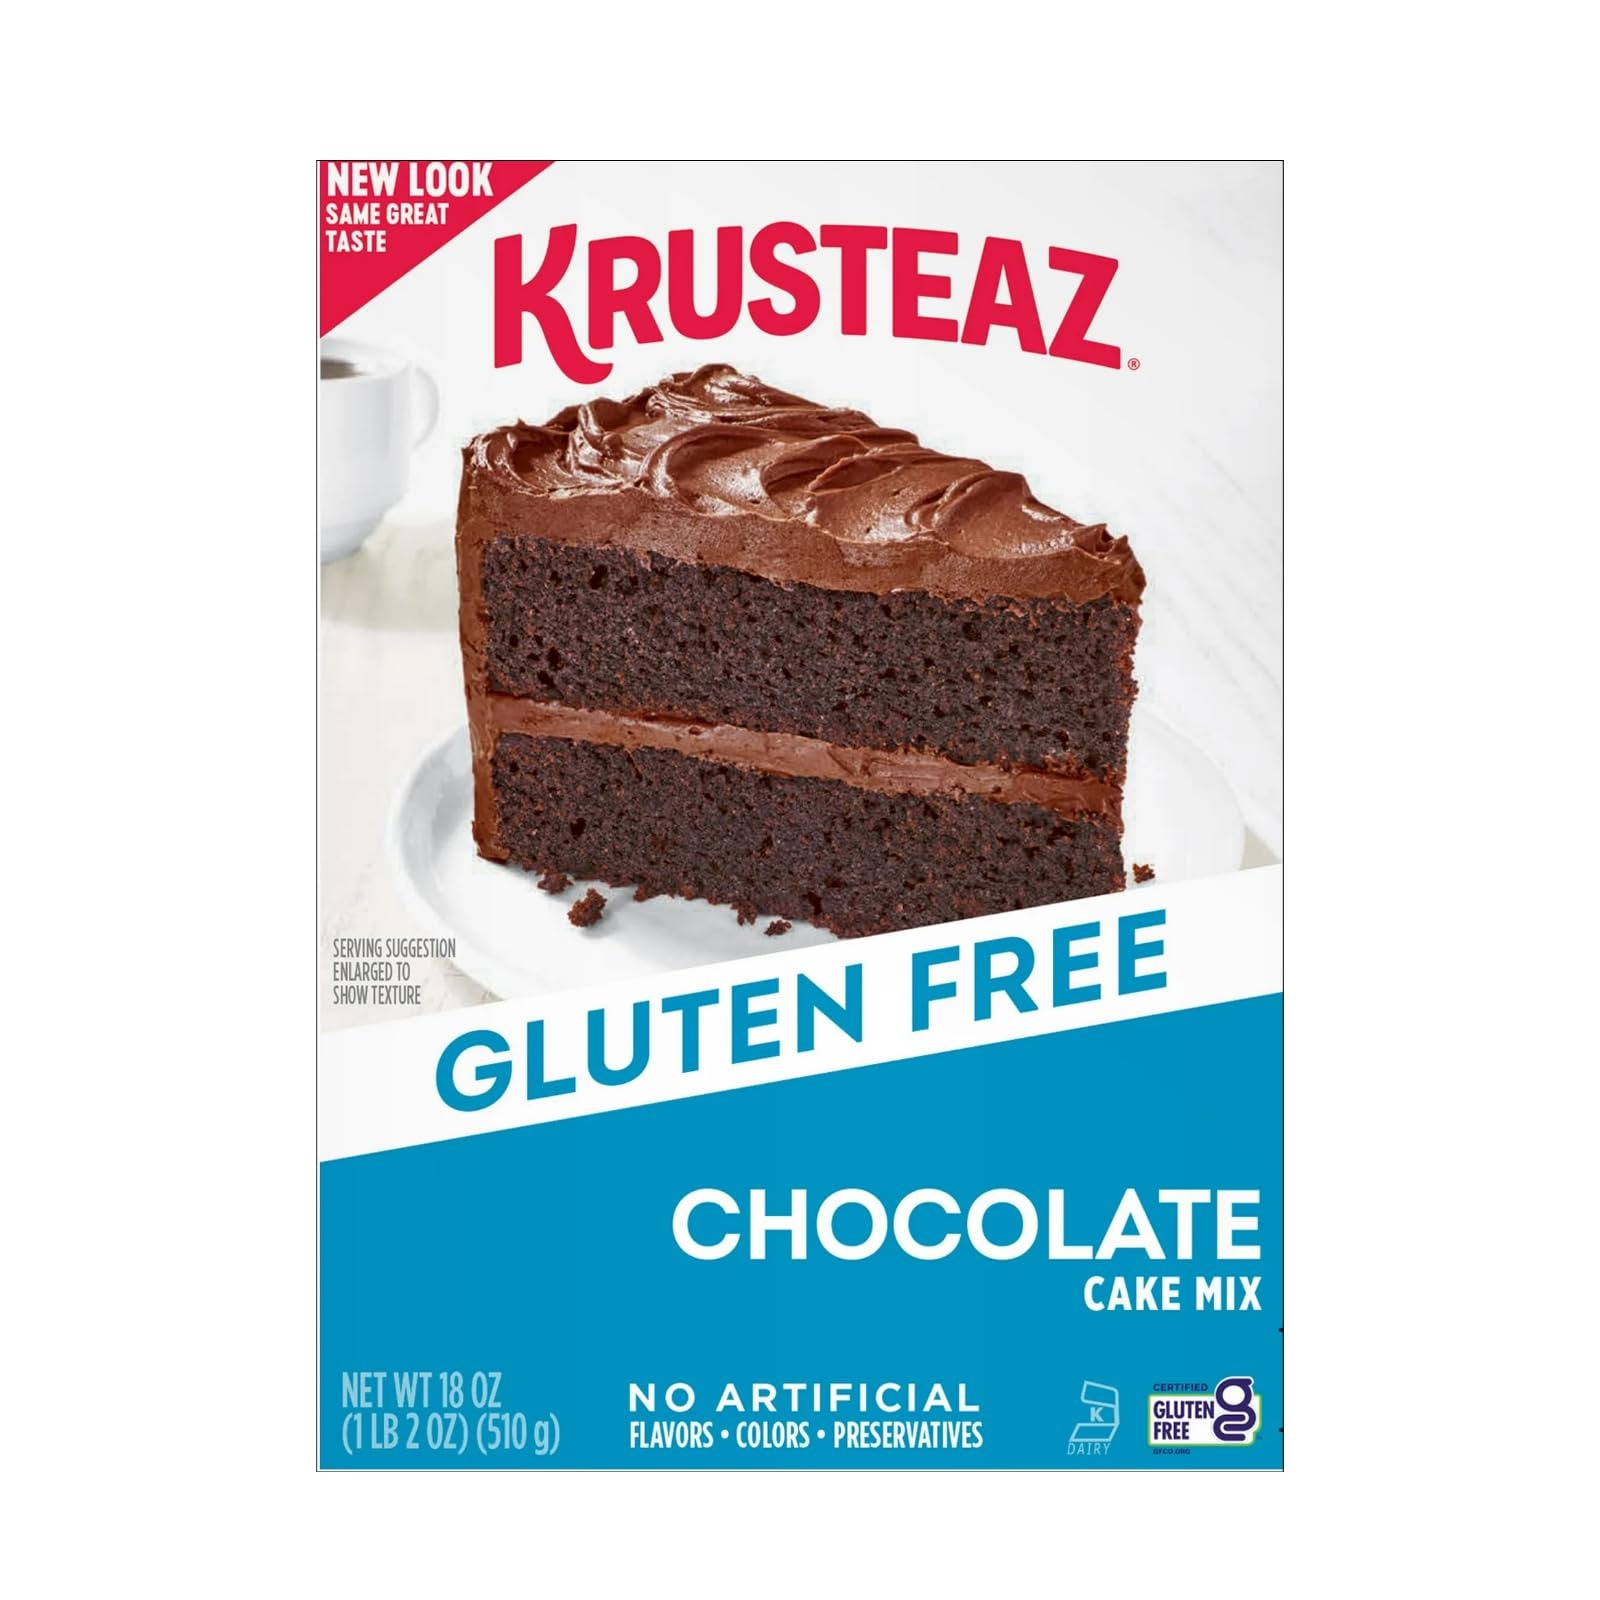
Item Name: Krusteaz Gluten Free Chocolate Cake Mix, 18 OZ
Bullet Point 1: SAME GREAT TASTE: Our gluten free cake mix packs all the flavor of our classic dessert mixes
Bullet Point 2: EASY TO MAKE: Simply add eggs, milk and vegetable oil for irresistible chocolate cake
Bullet Point 3: FAMILIAR INGREDIENTS: No artificial flavors, colors or preservatives
Bullet Point 4: CERTIFIED GLUTEN FREE: All of our gluten free mixes are certified by the Gluten-Free Certification Organization
Bullet Point 5: WHAT'S INCLUDED: Every order of this cake mix includes one 18-ounce box with a shelf life from production of 365 days. This box is great for buying to always keep a Krusteaz mix on hand for when you crave it! *Please see individual box best buy dates
Product Description: No artificial flavors, colors, preservatives. Certified gluten free. GFCO.org. Whole Grain: 9 g or more per serving. Eat 48 g or more of whole grains daily. WholeGrainsCouncil.org. Contains a bioengineered food ingredient. New look. Same great taste. Makers wanted. Driven by a spirit of ingenuity since 1932, we are makers. And so are you. Throw yourself into the mix and let's make wow happen! Contents may settle. Product sold by weight not volume. krusteaz.com. Facebook. Instagram. Twitter. Pinterest. (hashtag)Krusteaz. Stay in Touch! M - F 7AM - 4PM (PT) 1 (800) 457-7744. PO Box 88176 Seattle, WA 98138. Baking(at)Krusteaz.com. Boys & Girls Clubs of America: Krusteaz is proud to partner with Boys & Girls Clubs of America to improve the wellbeing of America's youth.
Value: 18.0
Unit: Fl Oz

Price: 16.04